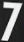
Number: 7